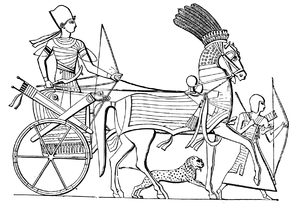
L’histoire des techniques est l’étude de toutes les réalisations techniques de l’Homme, de leur contexte d’apparition comme de leurs répercussions sur la société. La lecture la plus courante de cette histoire est que les progrès techniques répondent à des nécessités économiques, militaires ou sociales, et sont personnalisés par des intentions et des projets individuels. Leurs histoires au cours des âges sont donc étroitement liées aux évolutions des diverses civilisations humaines.